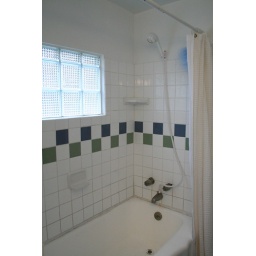
Bathroom. New ceramic tile around tub and glass block window.